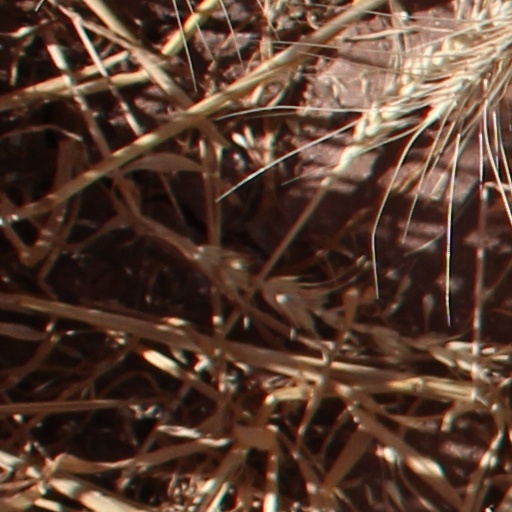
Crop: wheat